Ukraine

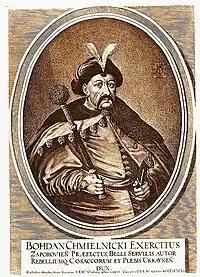
Hetman Bohdan Khmelnytsky established an independent Cossack state after the 1648 uprising against Poland

In 1648, Bohdan Khmelnytsky led the largest of the Cossack uprisings against the Commonwealth and the Polish king, which enjoyed wide support from the local population. Khmelnytsky founded the Cossack Hetmanate, which existed until 1764 (some sources claim until 1782). After Khmelnytsky suffered a crushing defeat at the Battle of Berestechko in 1651, he turned to the Russian tsar for help. In 1654, Khmelnytsky was subject to the Pereiaslav Agreement, forming a military and political alliance with Russia that acknowledged loyalty to the Russian monarch.